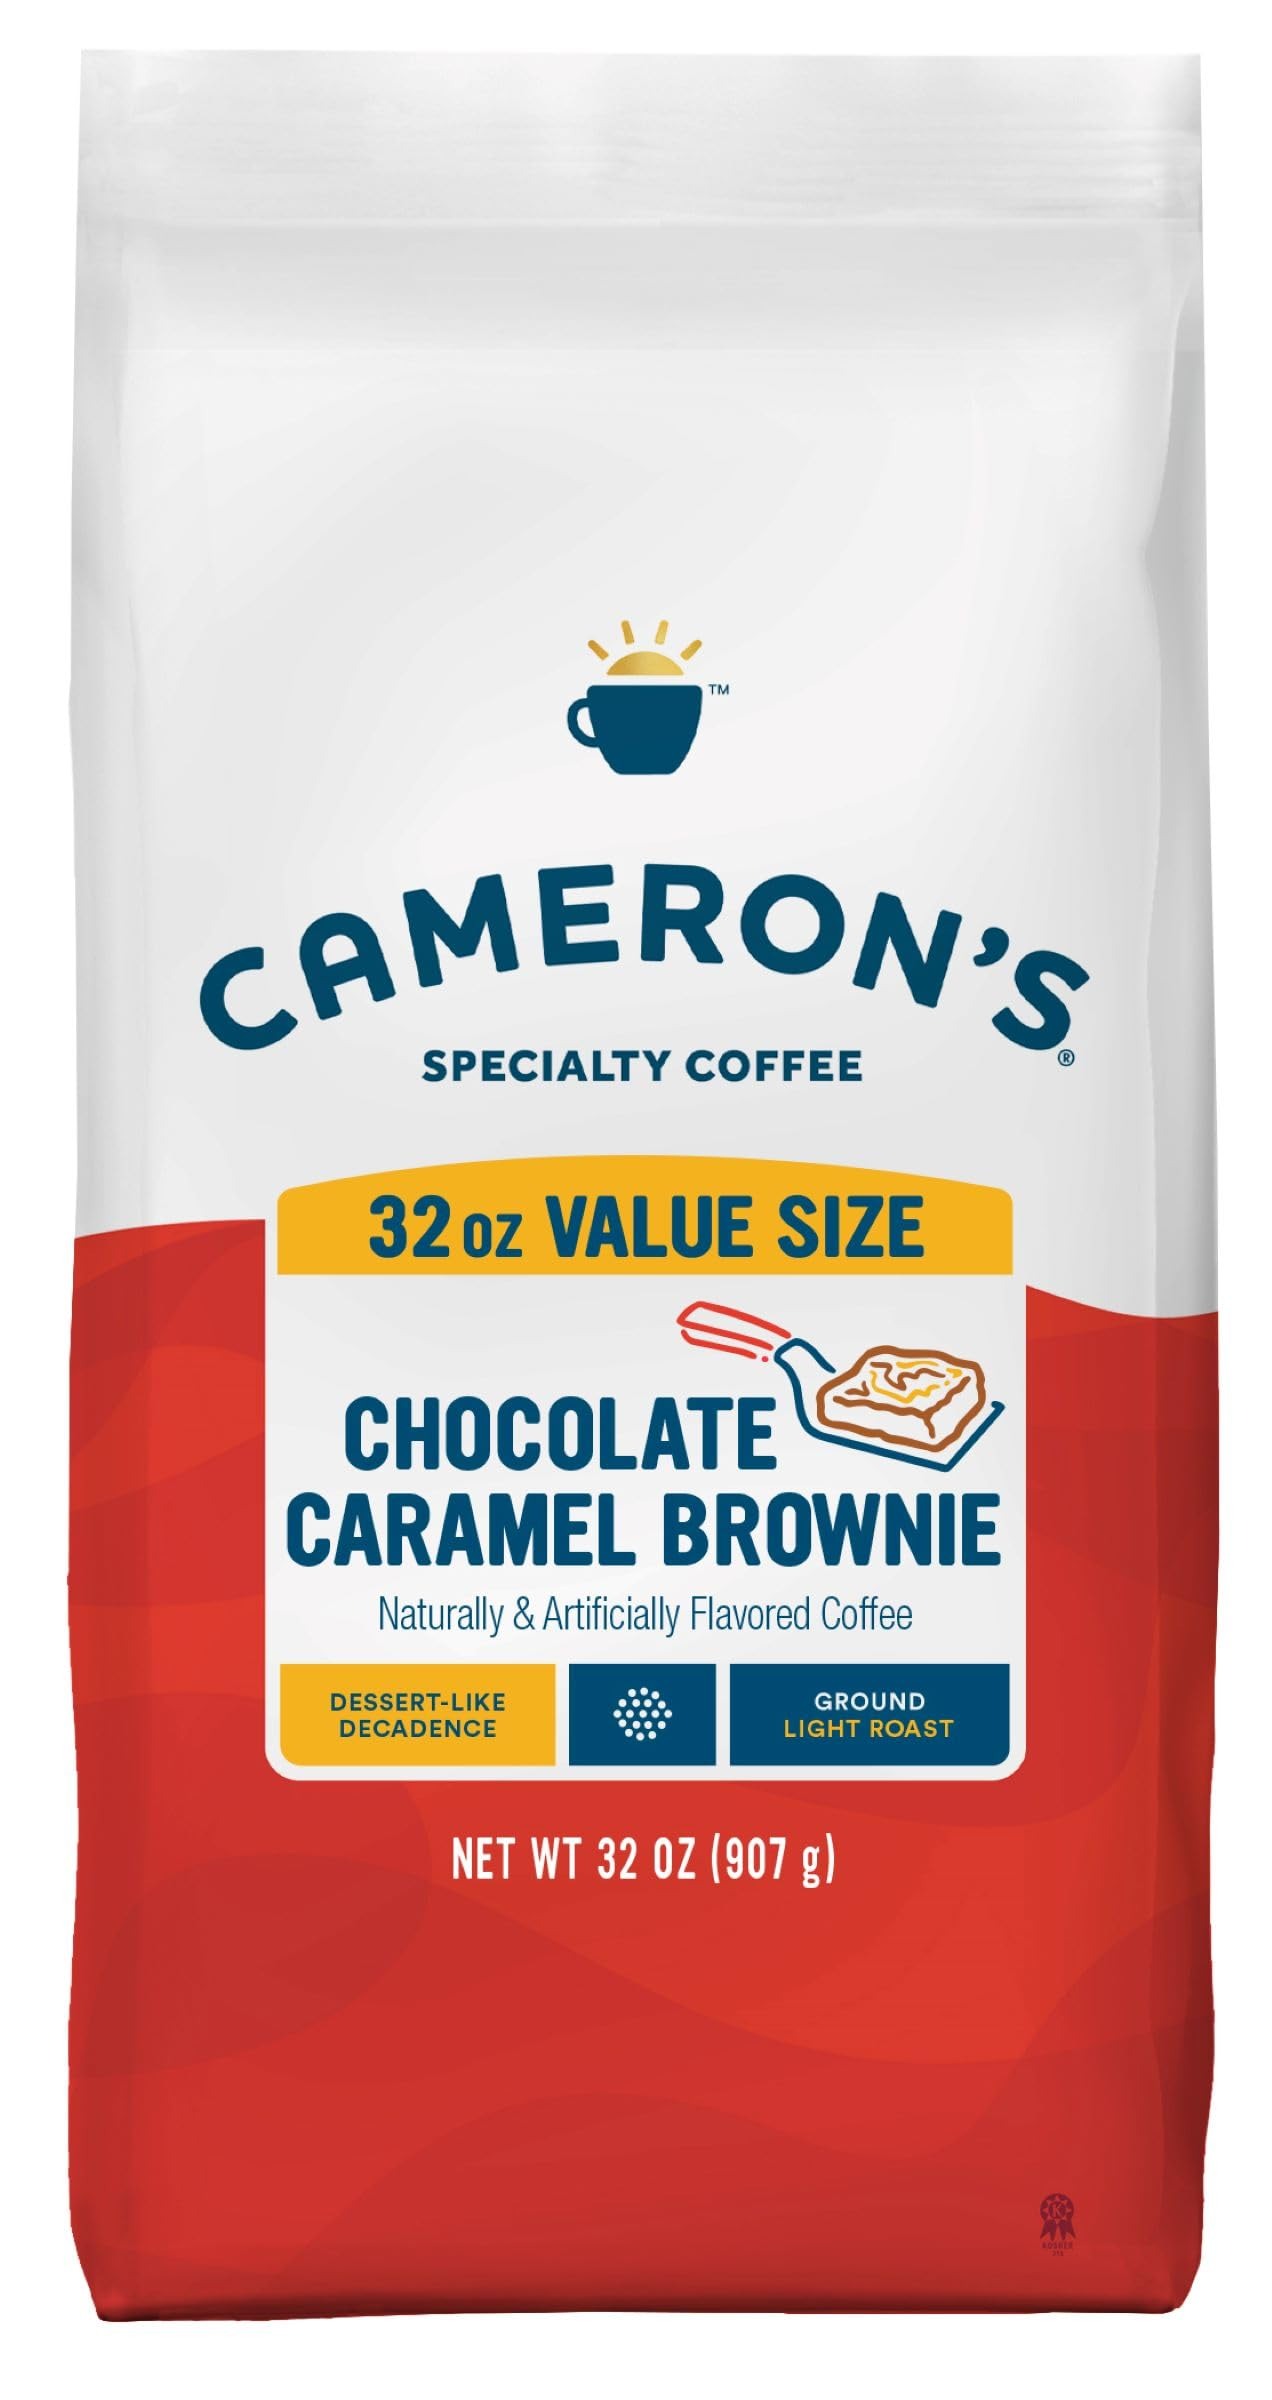
Item Name: Cameron's Coffee Roasted Ground Coffee Bag, Chocolate Caramel Brownie, 32 Ounce
Bullet Point 1: UNIQUELY HANDCRAFTED COFFEE: One, 32 ounce bag of Cameron’s Chocolate Caramel Brownie Blend. We craft Cameron's Coffee to be the smoothest, most flavorful coffee possible. Our coffee is sustainable, hand-crafted, and small-batch roasted.
Bullet Point 2: RICH AND FLAVORFUL: Sweet, creamy caramel draped over rich chocolate. Indulge in a bite of brownie in every cup.
Bullet Point 3: ALWAYS SMOOTH, NEVER BITTER: We choose only the top 10% of Arabica coffee beans in the world, hand-crafted to perfection. Brew a smooth, full-flavor coffee experience every time. Never over-roasted.
Bullet Point 4: SUSTAINABLY SOURCED: From roasting in small batches to reducing water consumption, Cameron’s Coffee is committed to making every day brighter. Creating positive change mean caring about our coffee, farmers, and the environment.
Bullet Point 5: QUALITY FIRST: We choose only the top 10% of beans in the world, hand-crafted to perfection. Never over-roasted.
Value: 32.0
Unit: Ounce

Price: 24